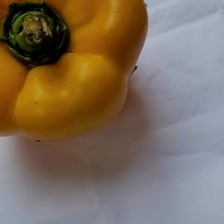
Label: capsicum